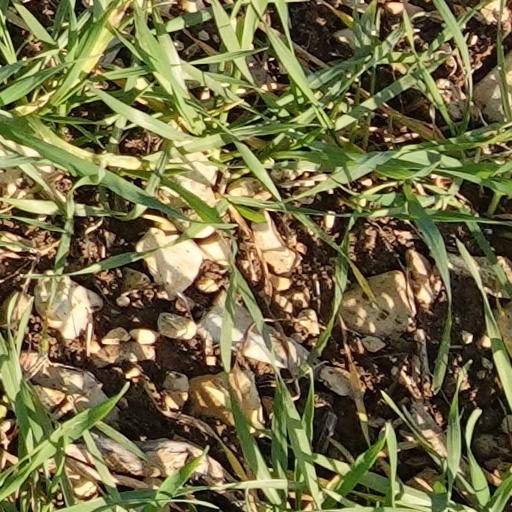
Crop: wheat